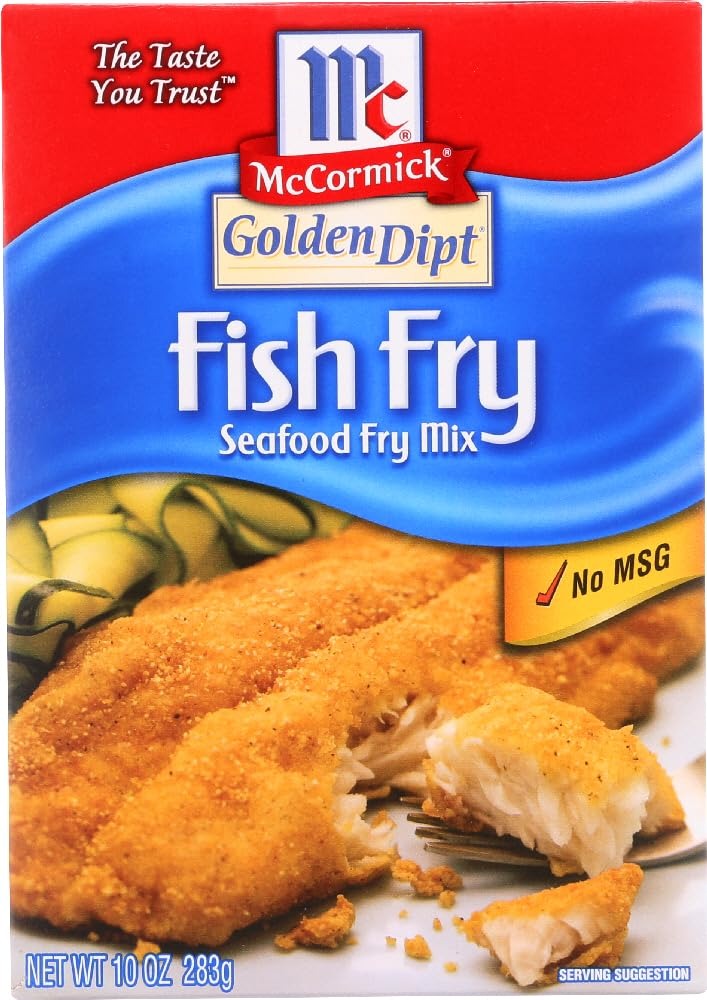
Item Name: Golden Dipt Fish Fry Seafood Fry Mix, 10 oz (Pack of 12)
Value: 120.0
Unit: Fl Oz

Price: 38.395